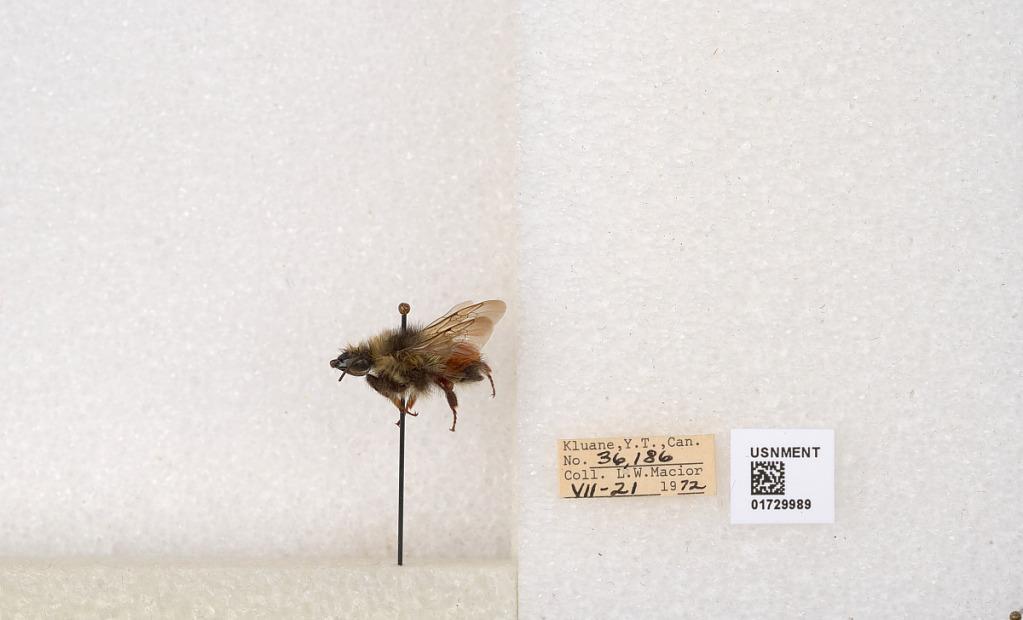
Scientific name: Bombus flavifrons Cresson
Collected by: L. Macior
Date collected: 1972-7-21
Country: Canada
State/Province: Yukon Territory
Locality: Kluane National Park and Reserve
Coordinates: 60.7493, -139.504